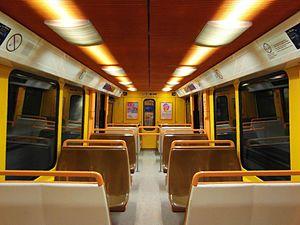
Le MPM 76 est un modèle de métro sur pneumatiques circulant sur le métro de Marseille.